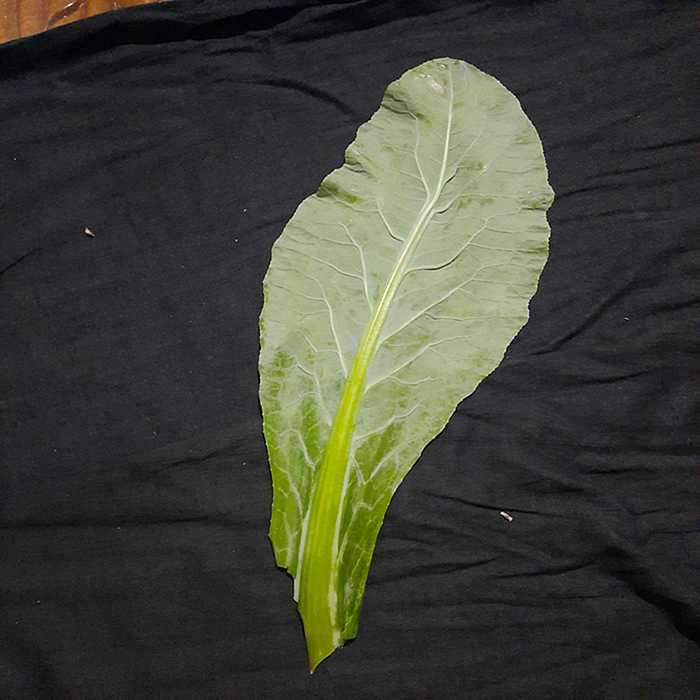
Plant: Cauliflower
Label: Fresh leaf